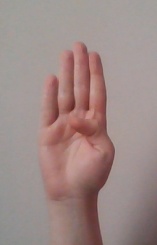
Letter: kaaf